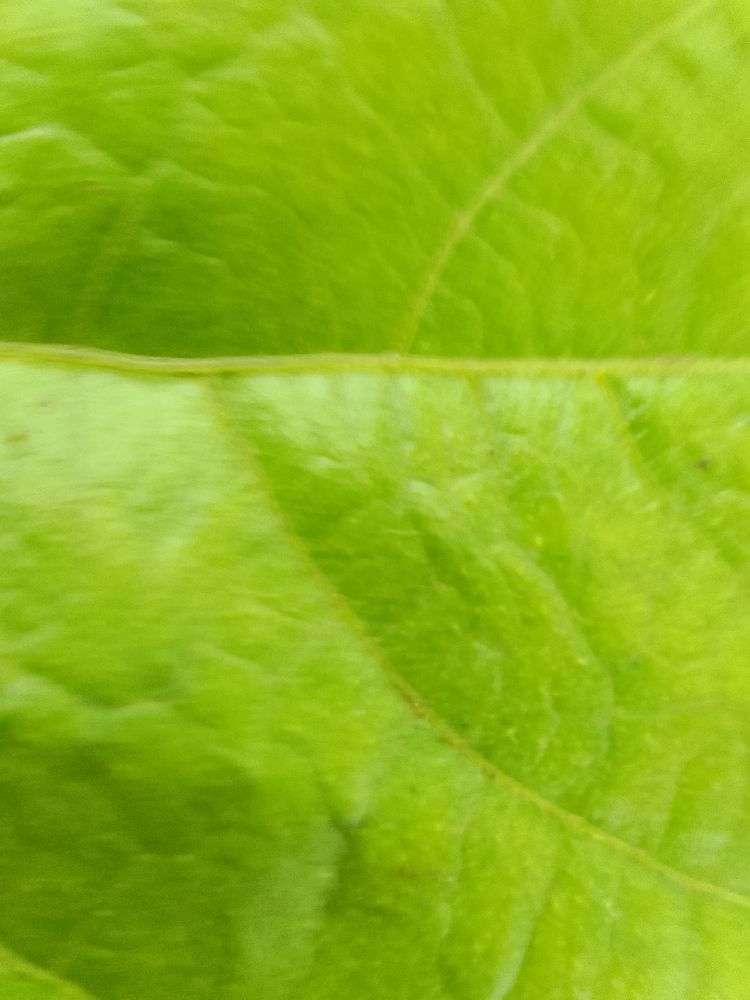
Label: healthy